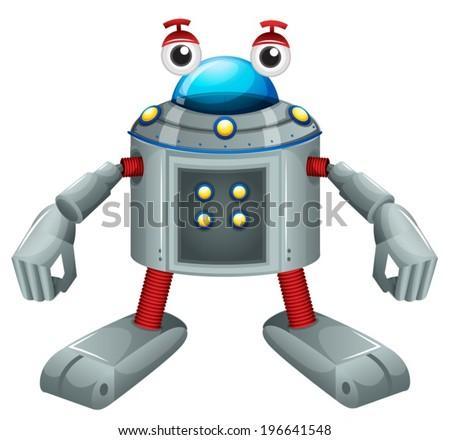
illustration of a cute gray robot on a white background